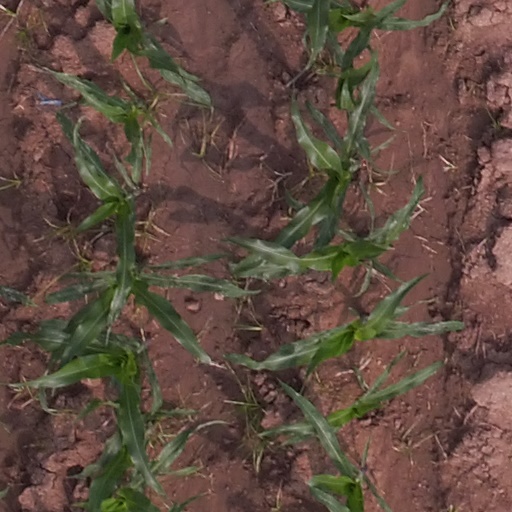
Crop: maize; corn